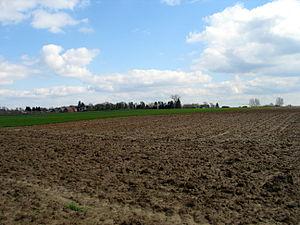
La bataille de Steps est une bataille des guerres Liège-Brabant qui a eu lieu le 13 octobre 1213 à Montenaken dans la province belge du Limbourg. Elle se déroula plus précisément sur la colline de Steps, champ situé sur le territoire de l'ancienne commune de Montenaken en Belgique, qui donna son nom à la bataille.